Theodore Lane

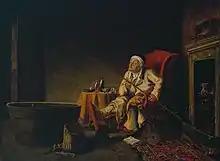
"Enthusiast ('The Gouty Angler')" by Theodore Lane, Tate collection

Lane exhibited water-colours and miniatures at the Royal Academy in 1819, 1820, and 1826. He had a talent for humorous subjects, and a series of thirty-six designs by him, entitled "The Life of an Actor", with letterpress by Pierce Egan, was published in 1825. Lane also etched some prints of sporting and social life: "Masquerade at the Argyll Rooms", "Scientific Pursuits, or Hobby Horse Races to the Temple of Fame", and "A Trip to Ascot Races", a series of scenes on the road from Hyde Park Corner to Ascot Heath, which he dedicated to the king, 1827. He illustrated with etchings and woodcuts "A Complete Panorama of the Sporting World", and Egan's "Anecdotes of the Turf", 1827.